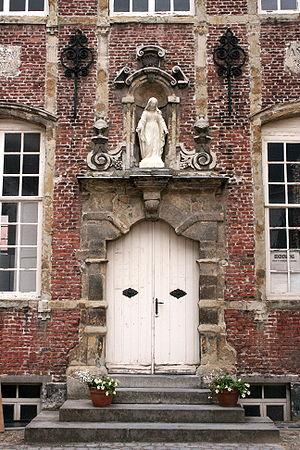
Béguinage Sainte-Elisabeth à courtrai (belgique). Salle Sainte-Anne
Courtrai est une ville de Belgique située en Région flamande, chef-lieu d'arrondissement en province de Flandre-Occidentale.